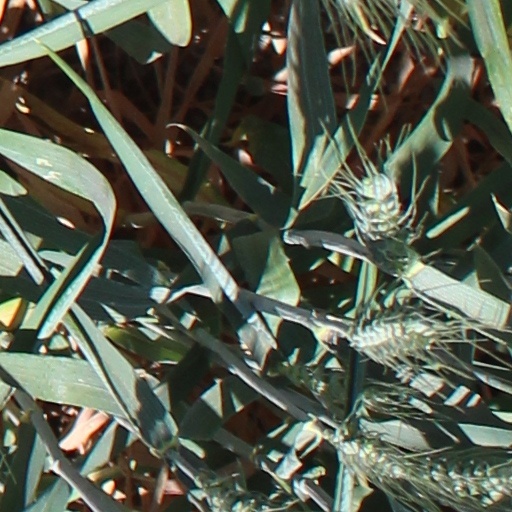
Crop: wheat